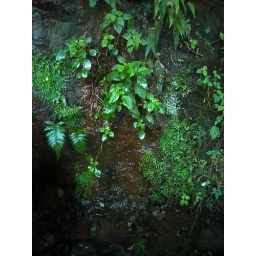
Rich plant life from water seeping down the cliff walls in Iguazu